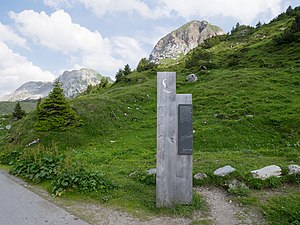
Lechtal / Erhverv / Turisme
Starten af Lechweg
Lechtal er en dal i Østrig, som for en stor dels vedkommende er beliggende i Tyrol, men også i både Vorarlberg og den tyske delstat Bayern. Den gennemløbes af floden Lech.